Charles Lloyd (poet)

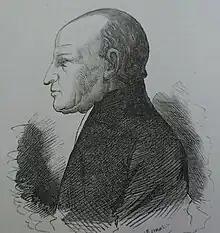
Charles Lloyd

Charles Lloyd II (12 February 1775 – 16 January 1839) was an English poet who was a friend of Charles Lamb, Samuel Taylor Coleridge, Robert Southey, William Wordsworth, Dorothy Wordsworth and Thomas de Quincey. His best-known poem is "Desultory Thoughts in London".